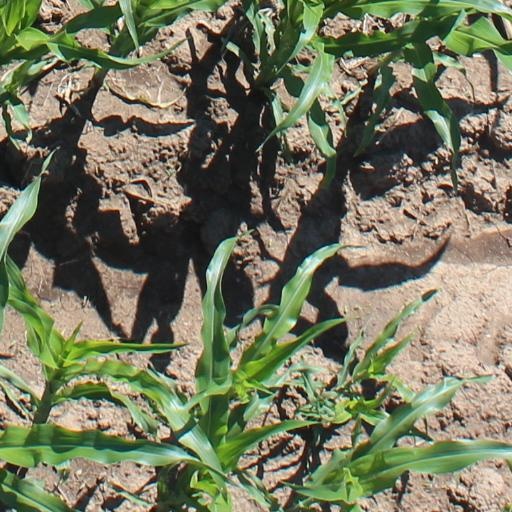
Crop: maize; corn